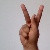
The image shows a hand gesture representing the letter 'K' in Indian Sign Language.